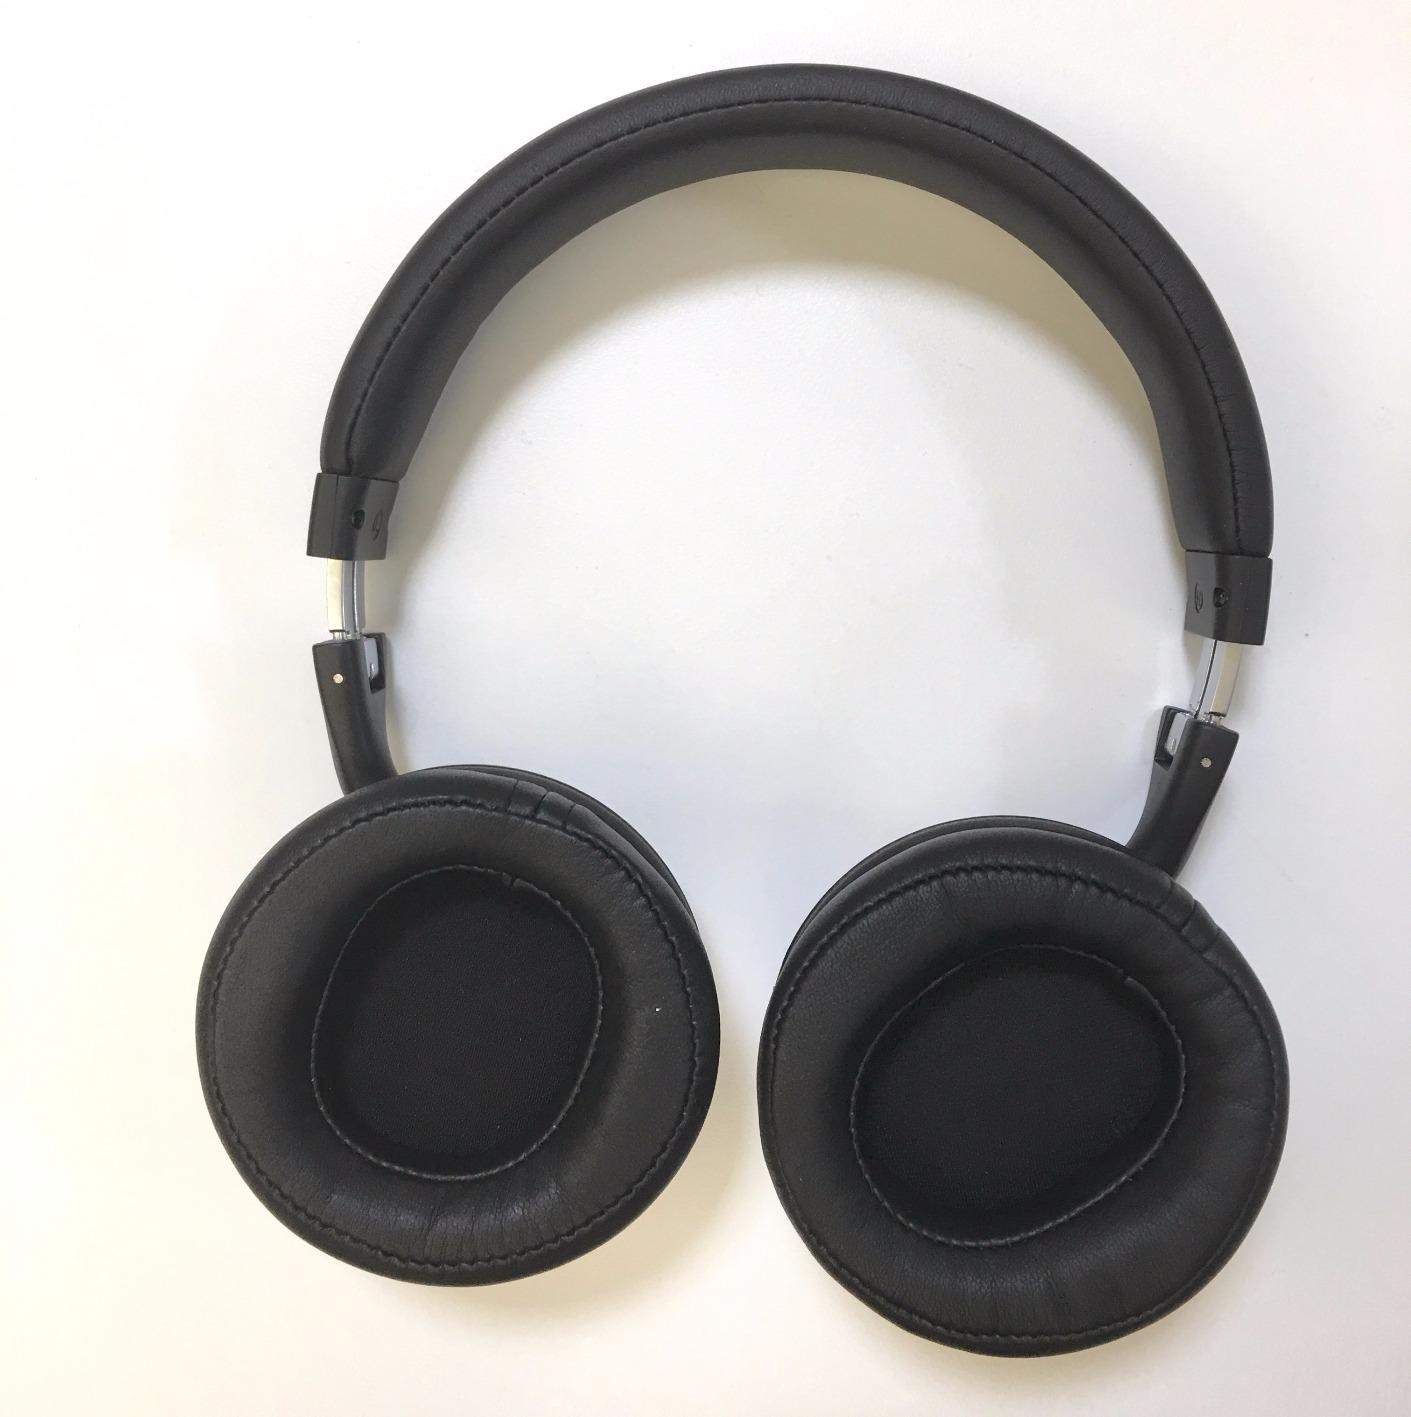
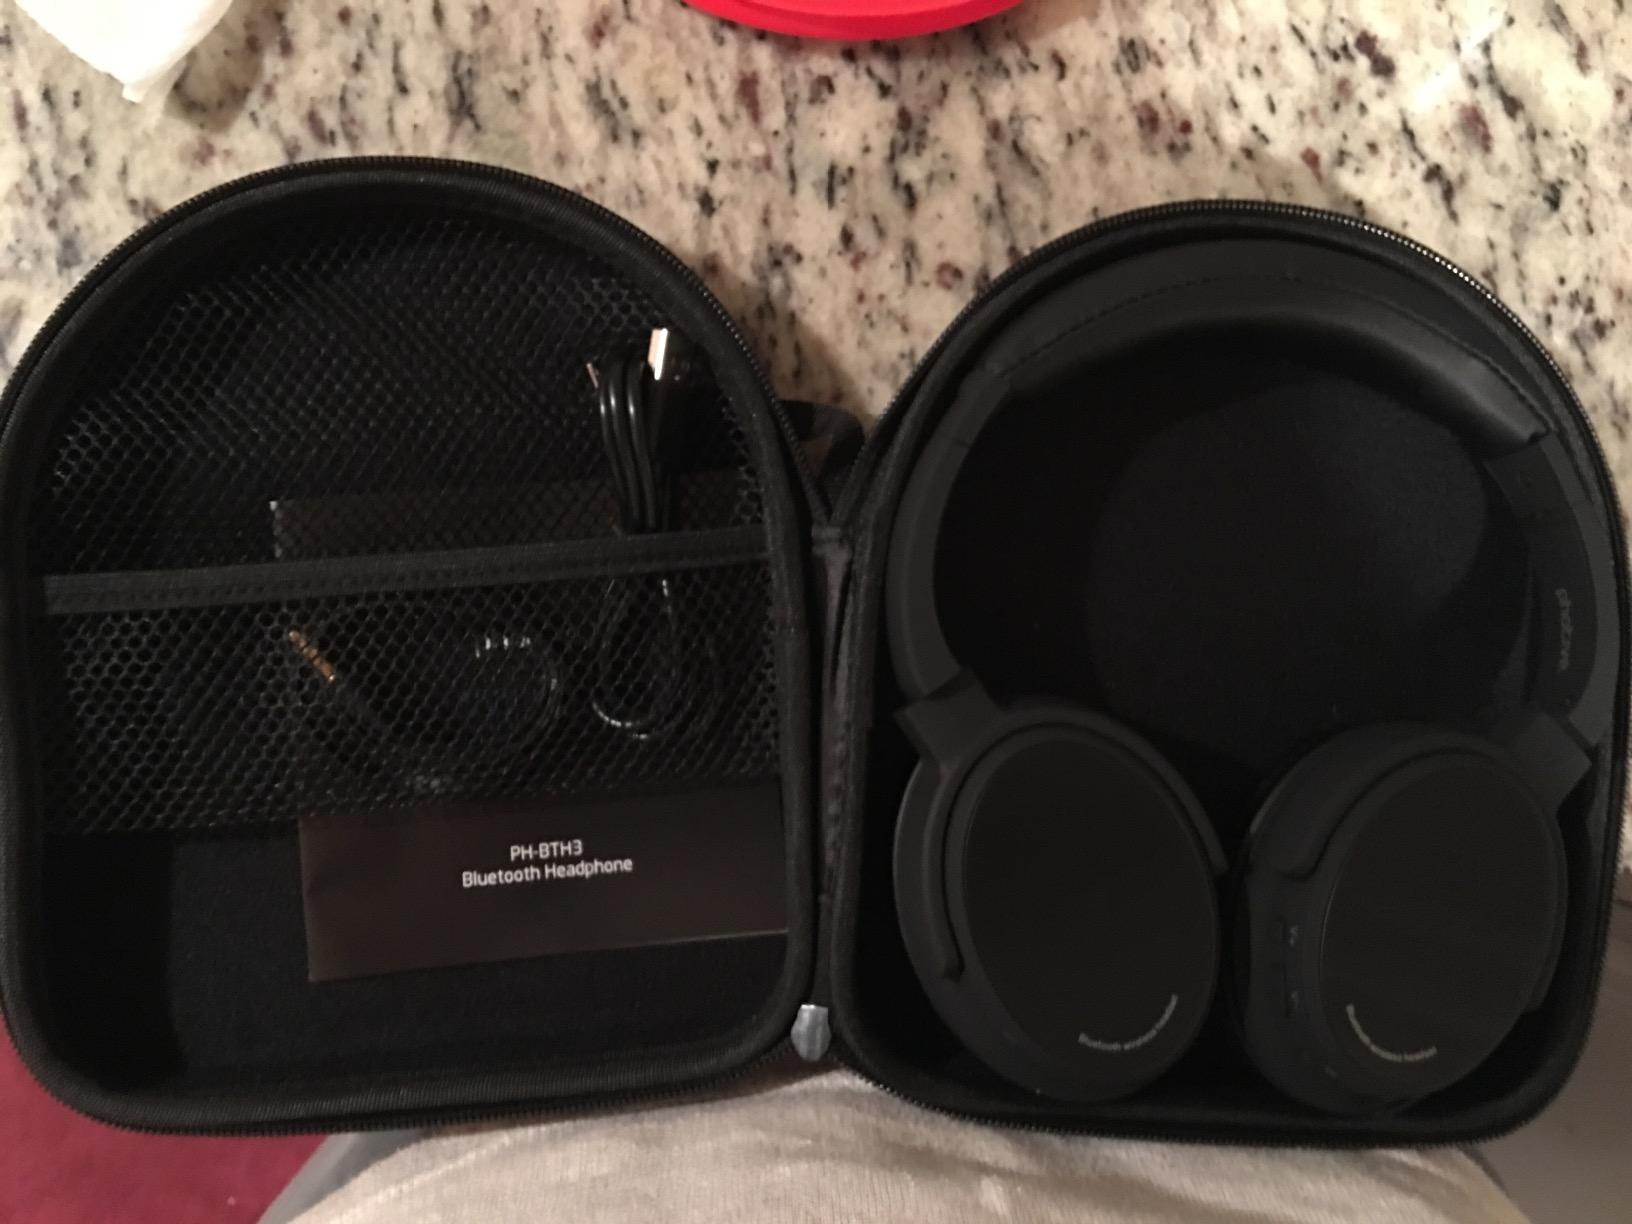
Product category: headphones
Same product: no